Braeburn

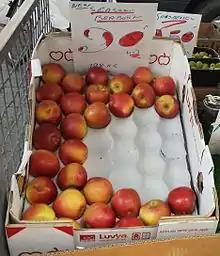
Braeburn apples for sale on a UK market stall

The Braeburn is a cultivar of apple that is firm to the touch with a red/orange vertical streaky appearance on a yellow/green background. Its color intensity varies with different growing conditions.